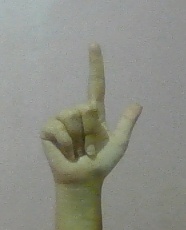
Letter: laam